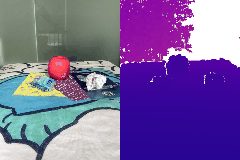
Label: apple